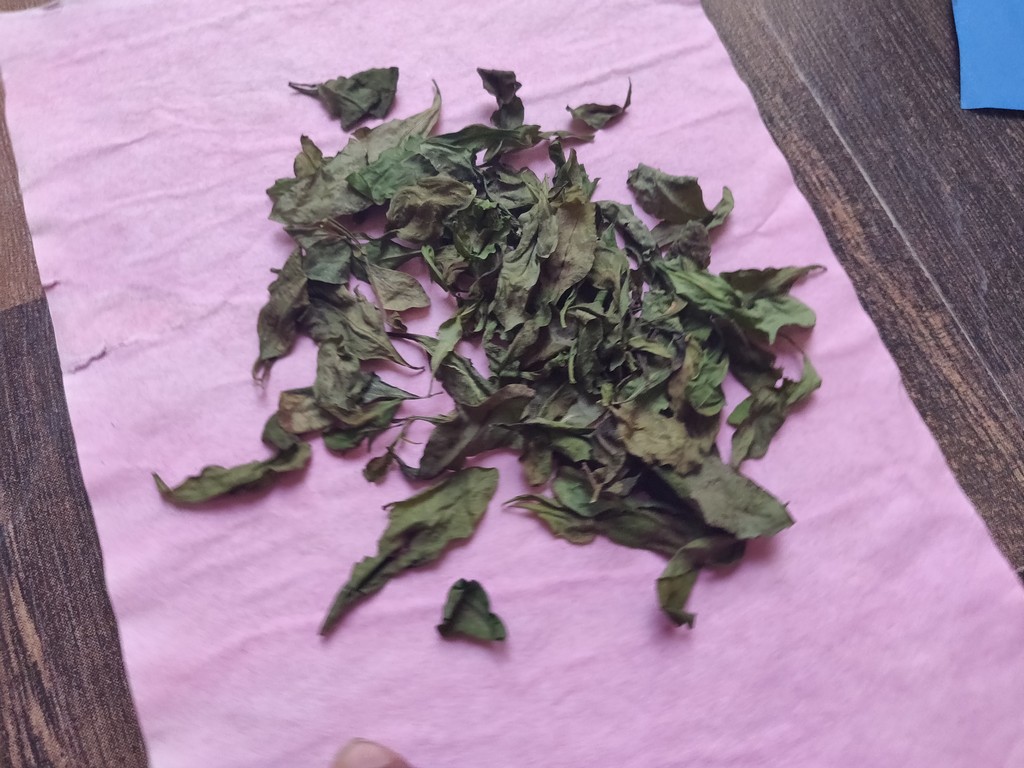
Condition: Dried
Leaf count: multiple
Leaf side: unknown